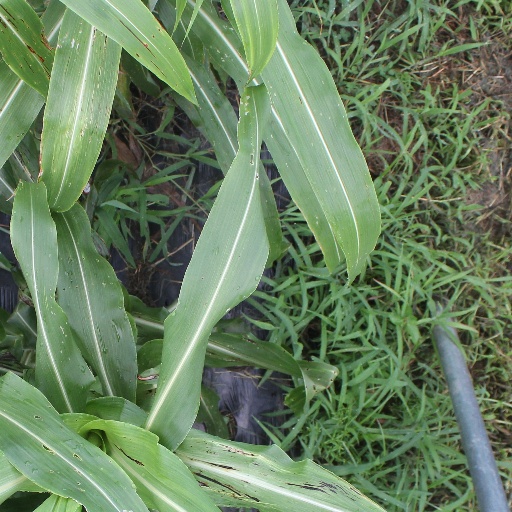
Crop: sorghum